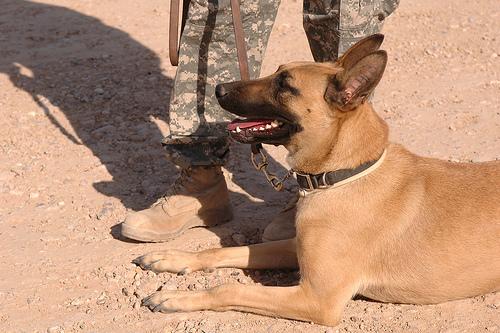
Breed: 233-n000071-malinois